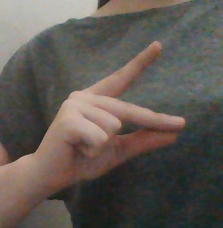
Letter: ta